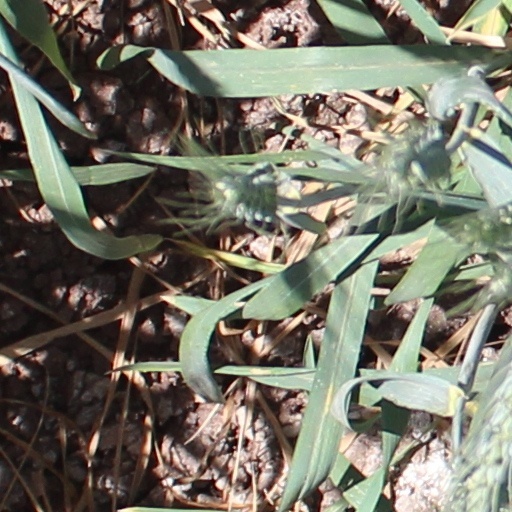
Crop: wheat